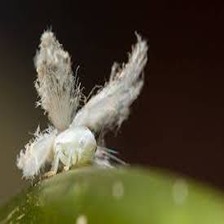
Label: mealybug_infestation